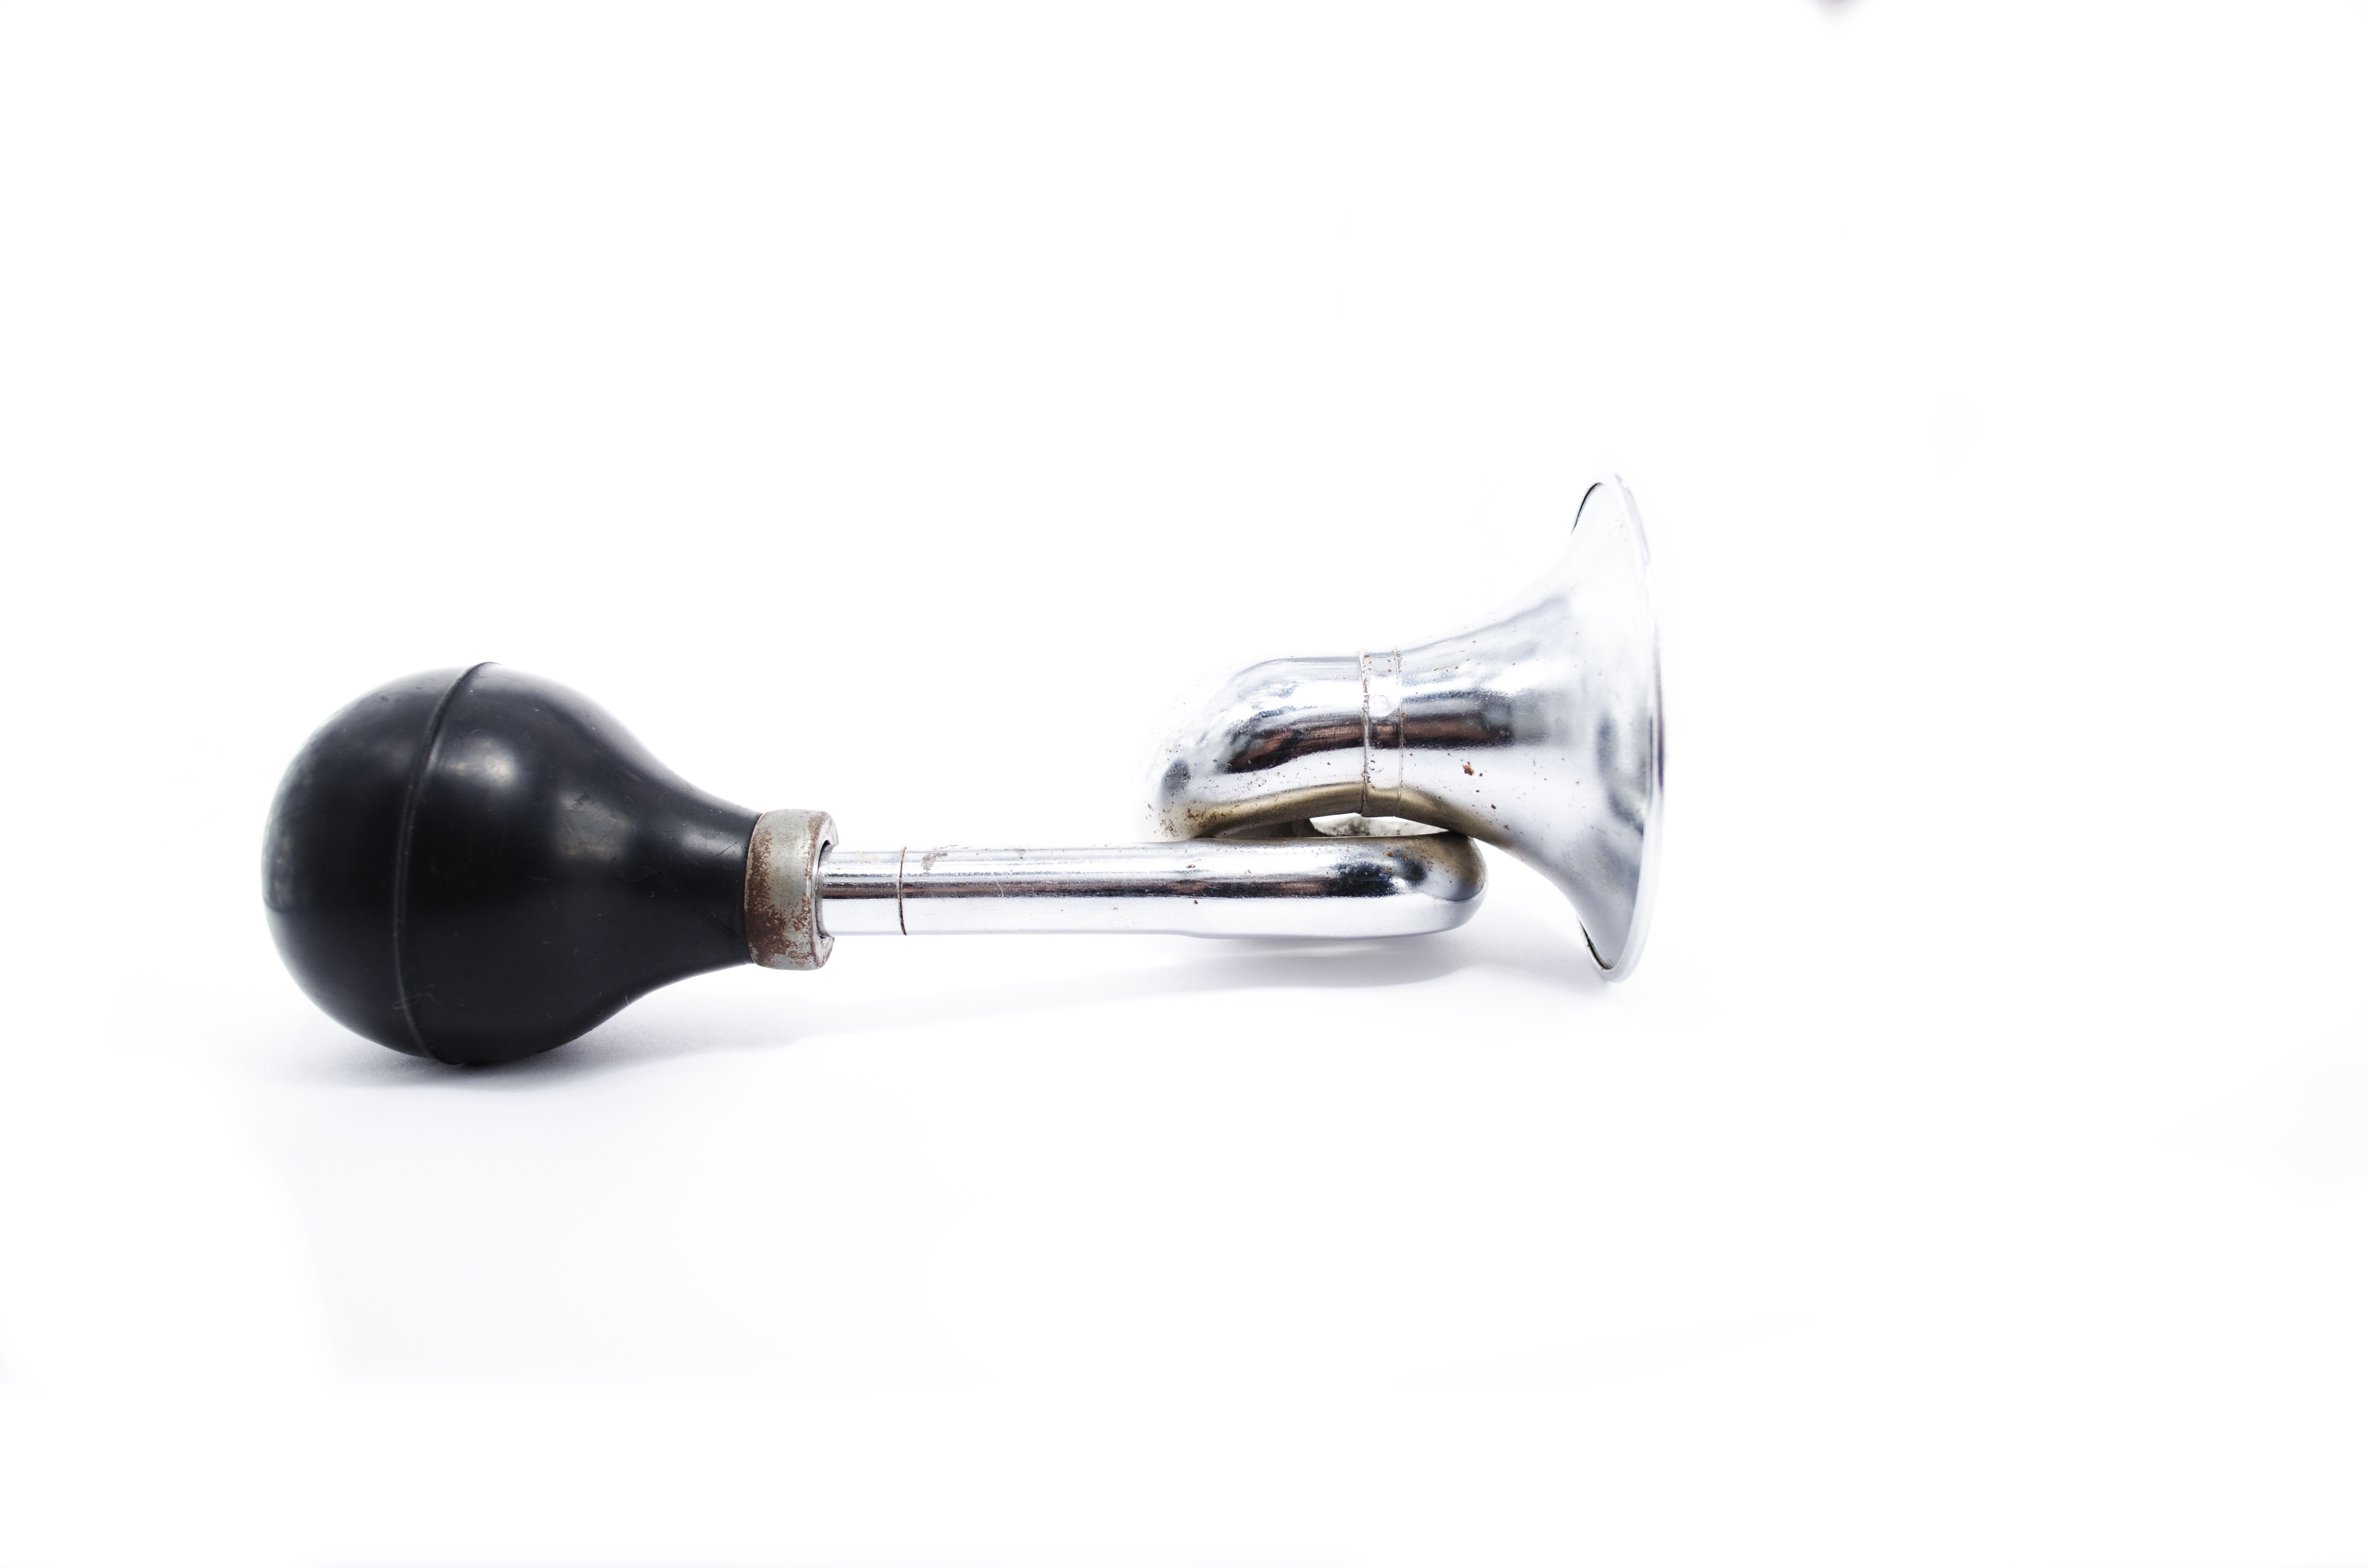
bicycle, horn, signal, musical instrument, sound, warning, trumpet, klaxon, brass instrument, body jewelry